Tito Ortiz vs. Ken Shamrock

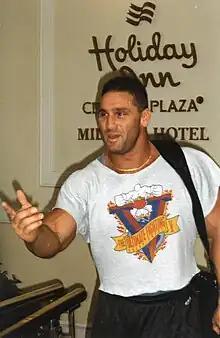
Shamrock, pictured here in 1998, weighed as much as in the late 1990s during the time when his feud with Tito Ortiz began.

After Shamrock saw the shirt, he yelled into the octagon "Hey Tito, don't let me see you wearing that shirt!". Shamrock then famously leaped onto the top of the cage, screaming at Ortiz and angrily waving his finger in Ortiz's face. Referee John McCarthy picked Ortiz up and carried him across the octagon to prevent the situation from escalating further, as a livid Shamrock was on the verge of jumping into the octagon.